Opie Gets Laid

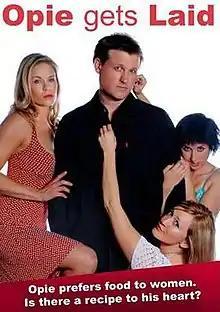
Film poster

Opie Gets Laid, originally titled Sunnyvale for its film festival submissions, is a 2005 American independent romantic comedy film written, directed and led by James Ricardo, also starring April Wade, Ute Werner and Jesselynn Desmond.